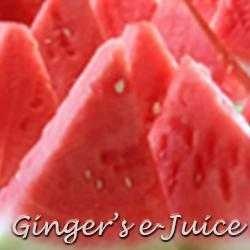
Label: Watermelon